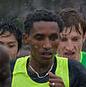
Age: 24